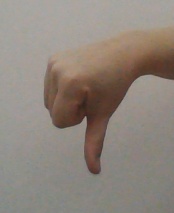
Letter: waw